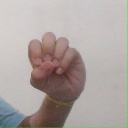
अक्षर: उ